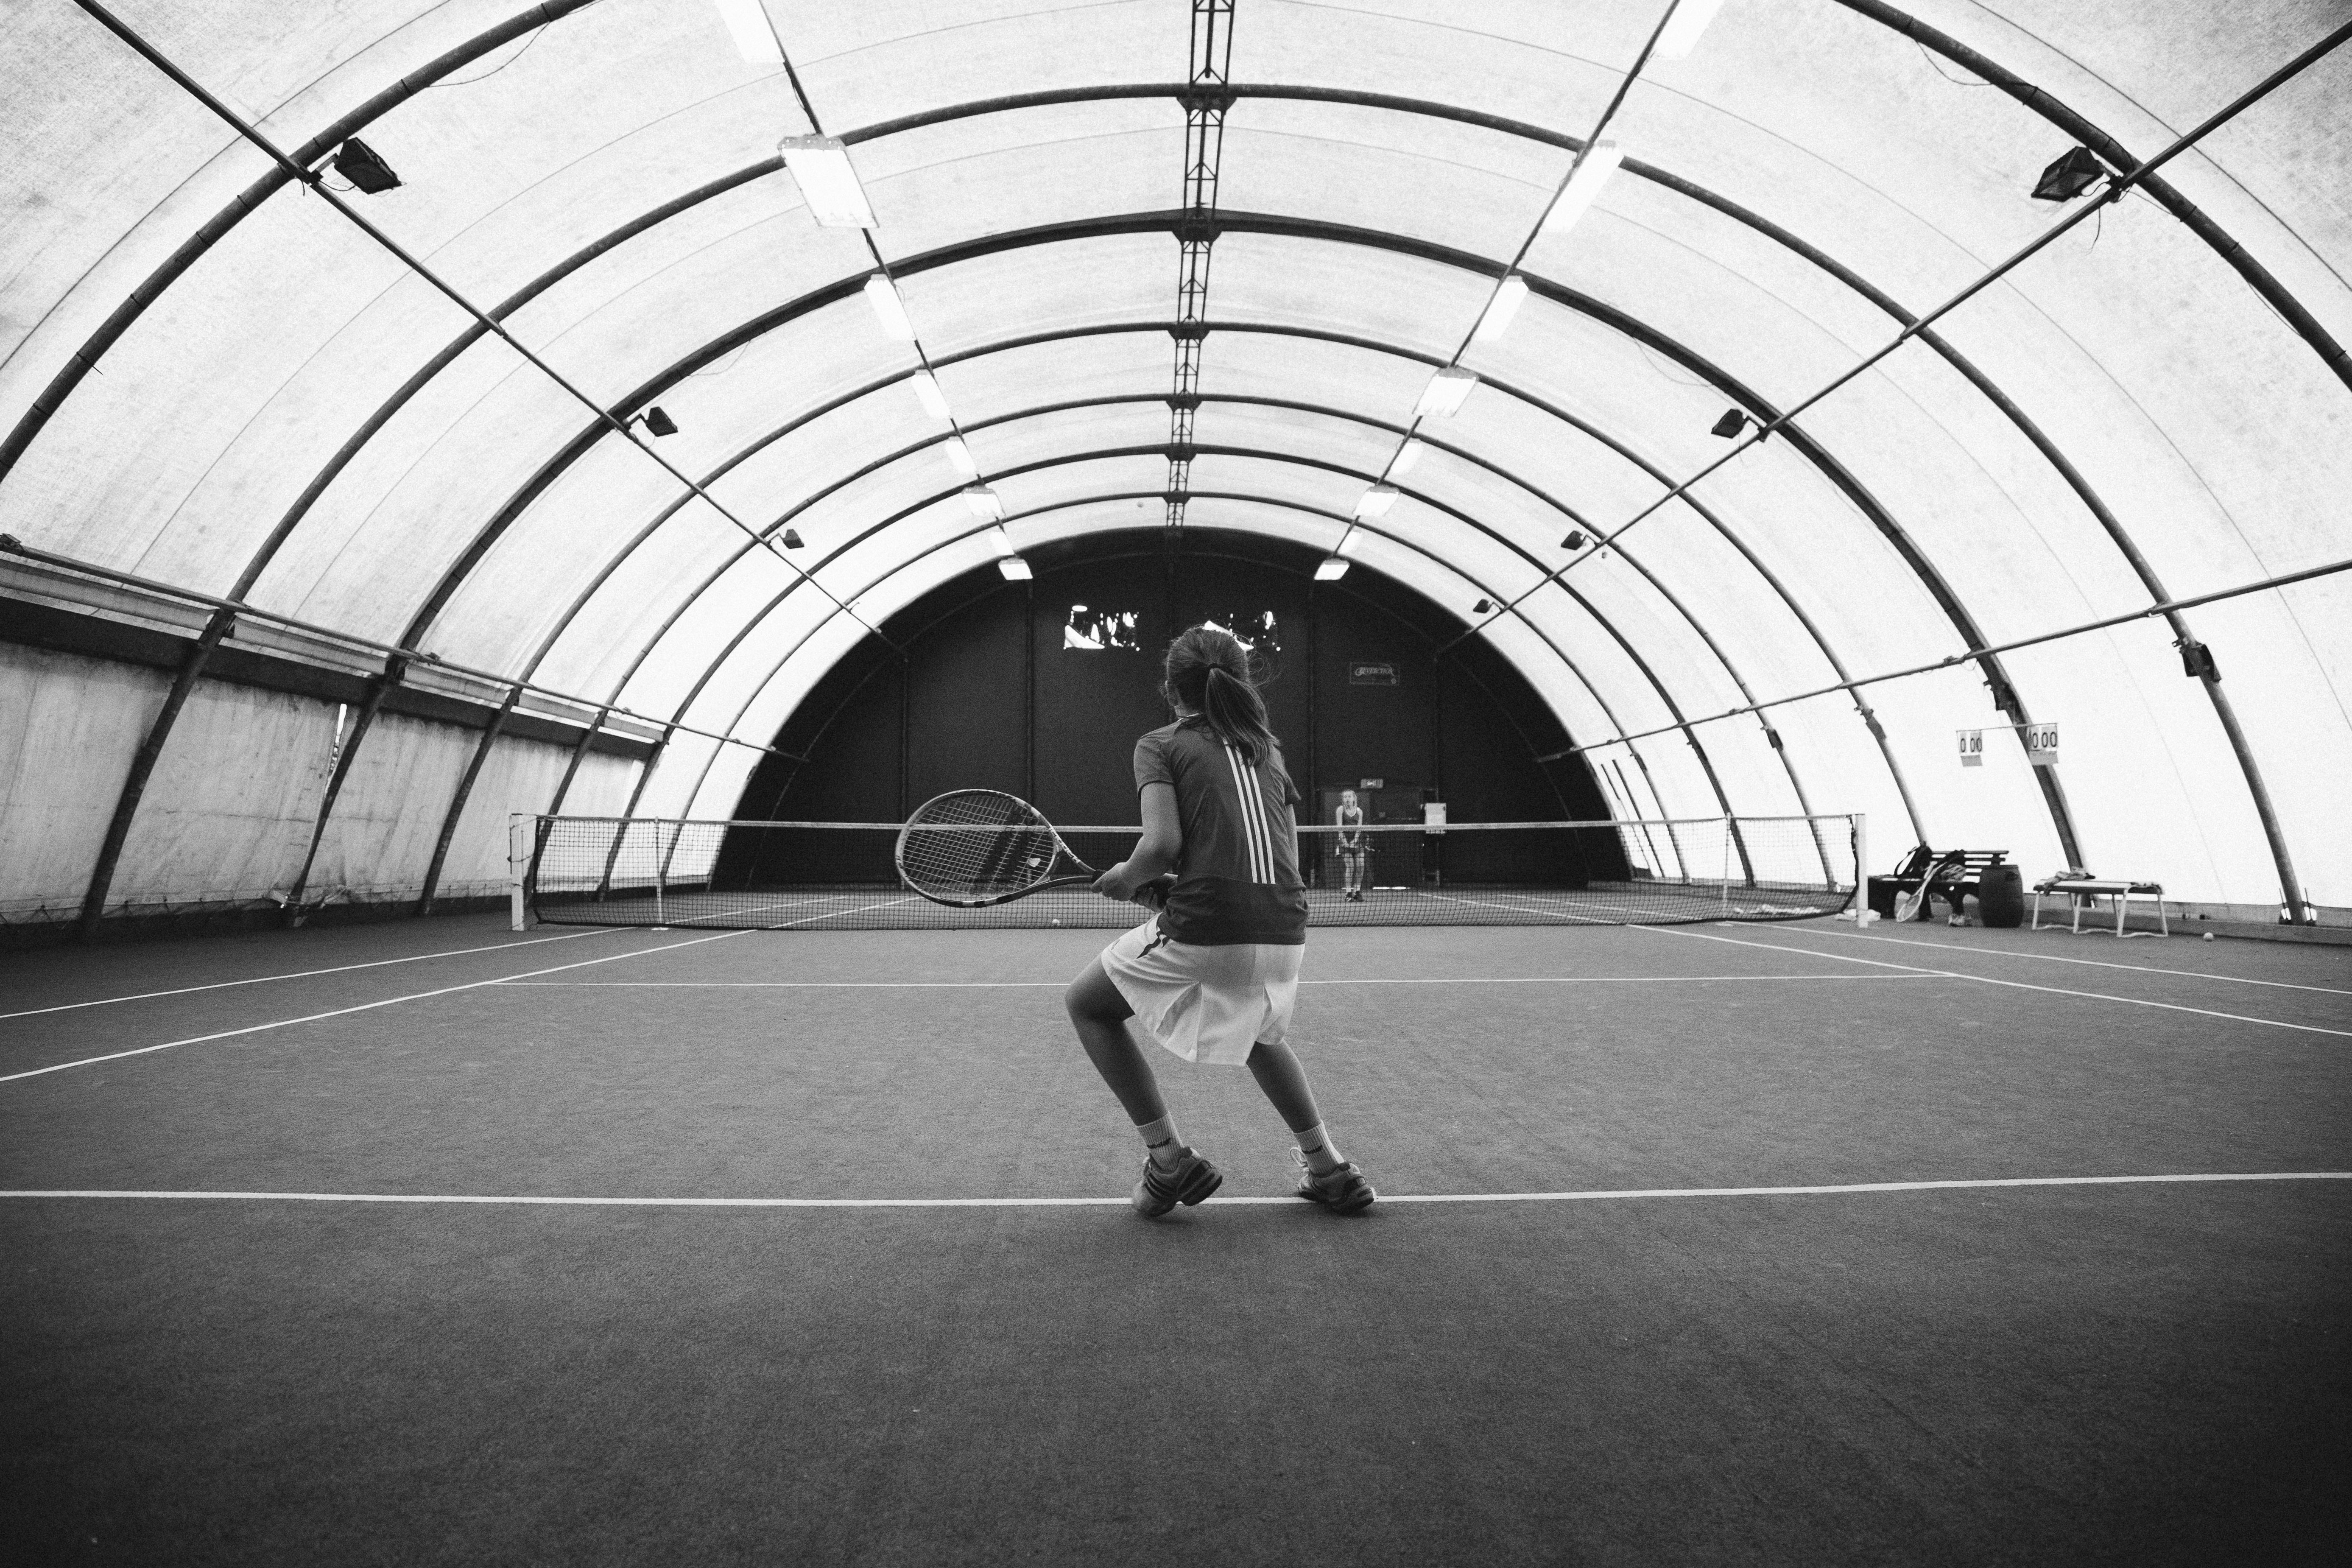
black and white, structure, white, photography, wheel, line, black, monochrome, fitness, tennis, sports, infrastructure, symmetry, court, dome, athletes, racket, monochrome photography, sport venue